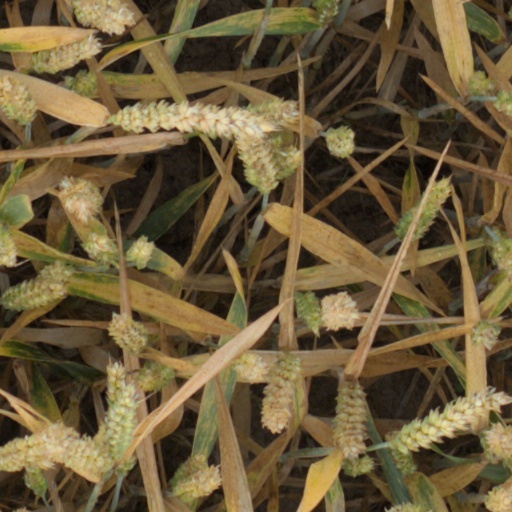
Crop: wheat